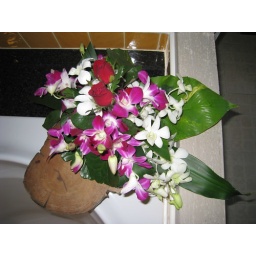
A flower composition (orchids &amp;amp; roses) kindly put in the bathroom in our room, at the Imperial Samui Hotel